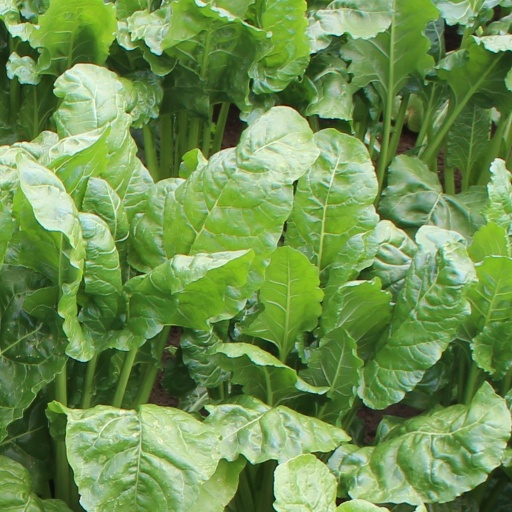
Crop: sugar beet